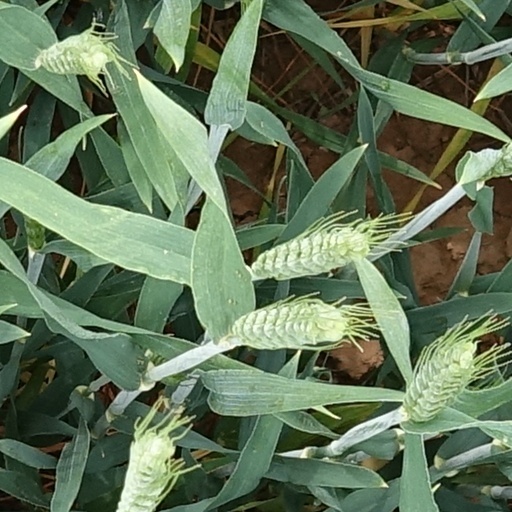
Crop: wheat